Global Combat Air Programme

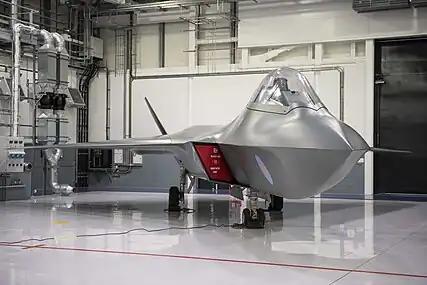
Mock-up of Tempest

The 2010 Strategic Defence and Security Review (SDSR) outlined that the United Kingdom was committed to ensuring that by the 2020s, the RAF would be operating a fast-jet fleet composed of the recently delivered Eurofighter Typhoons, the then soon to be delivered F-35s, and complemented by a fleet of uncrewed combat and reconnaissance aircraft. In the build-up to the 2015 SDSR, the UK began undertaking a two-year Future Combat Air System (FCAS) programme to examine the mix of platforms and systems that would be needed by the RAF beyond the 2030s, exploring options including new Uncrewed Combat Air Vehicles (UCAV) operating alongside an additional order of F-35s, extending the life of Typhoon, or designing a new crewed-fighter aircraft.